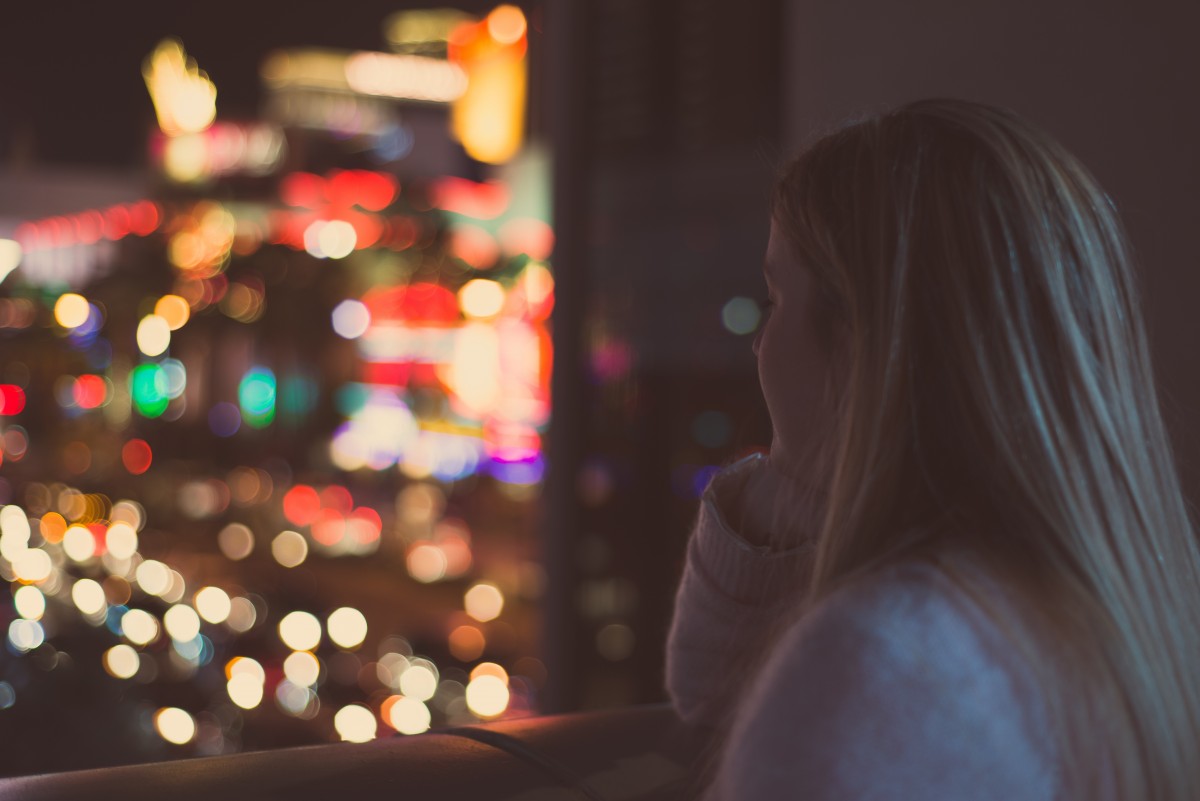
Tags: bokeh, girl, night, city, color